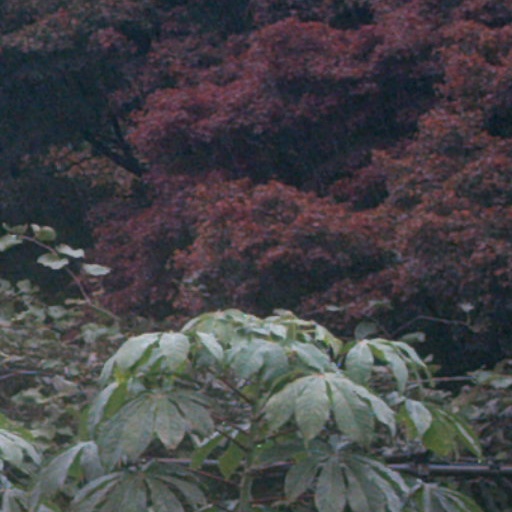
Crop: cassava